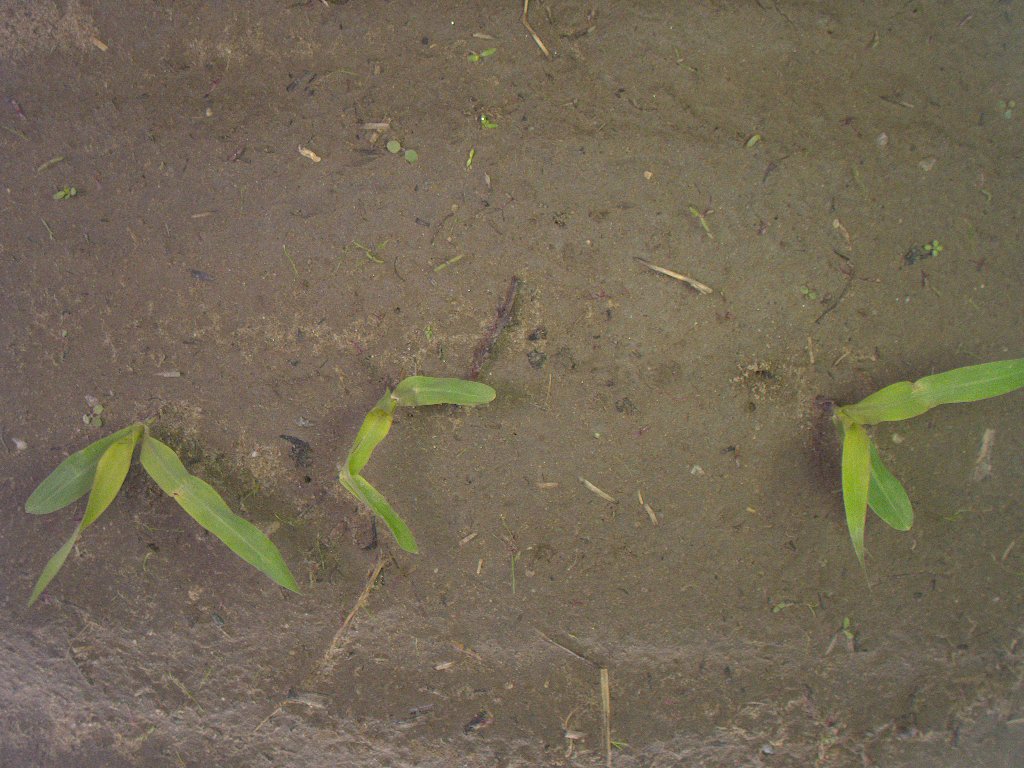
Crop: maize
Objects: maize, maize, maize, stem_maize, stem_maize, stem_maize